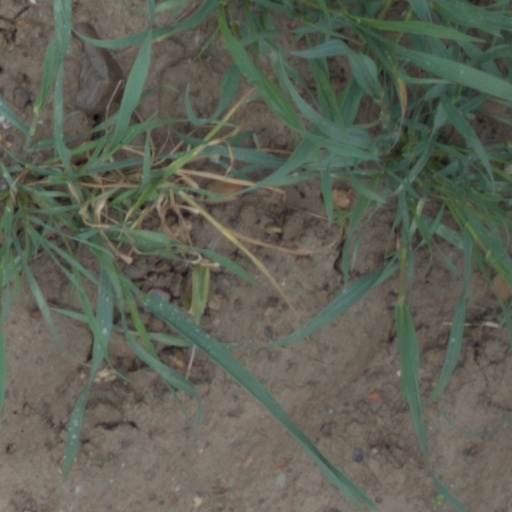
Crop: wheat